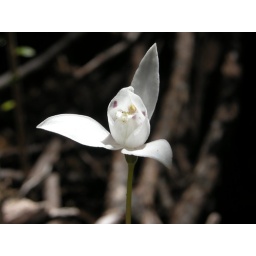
Codonorchis lessoniWhite dog orchid, Palomita, Azucena del bosque, Lesson's ground orchidORCHIDACEAEFound in the forest around Pucon in Chile.